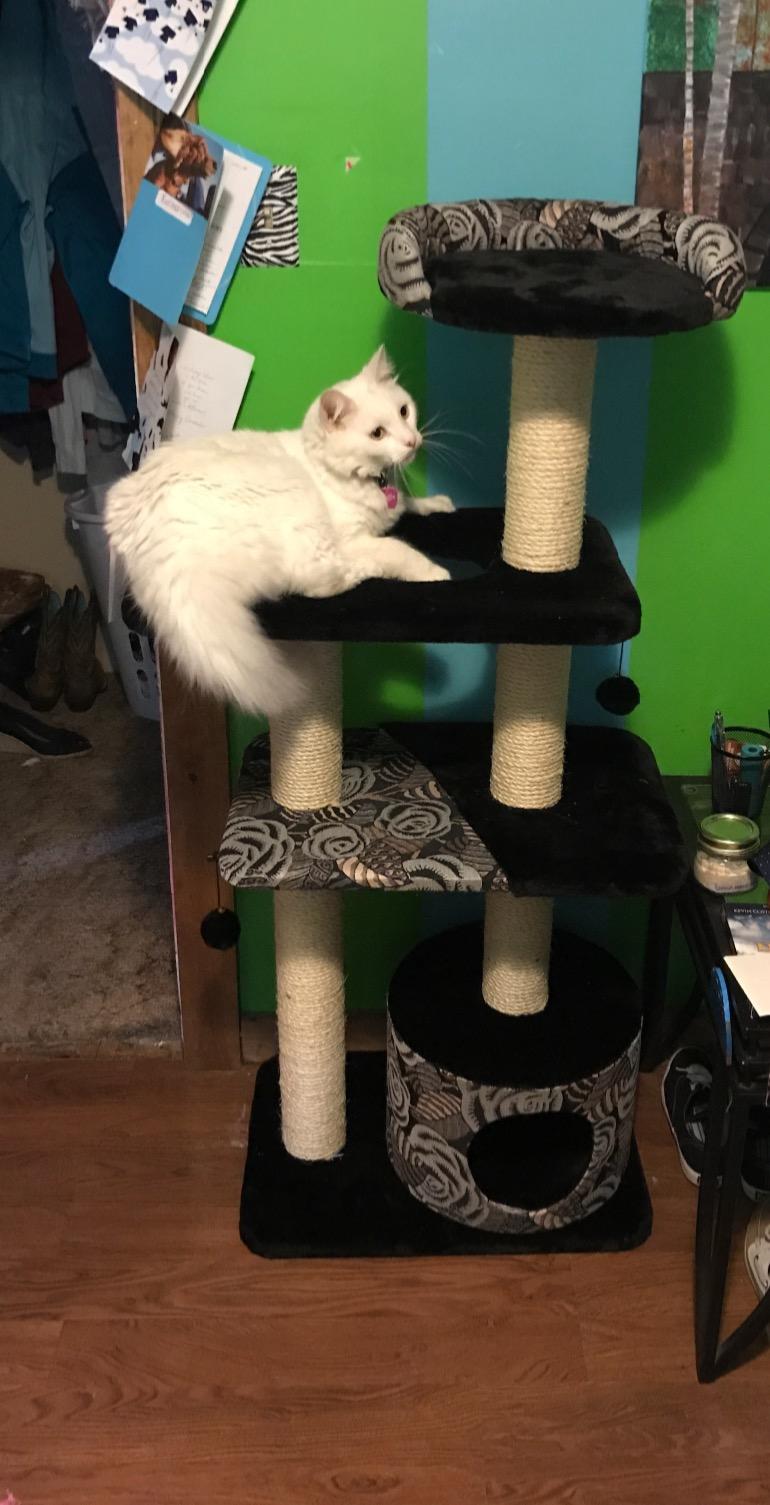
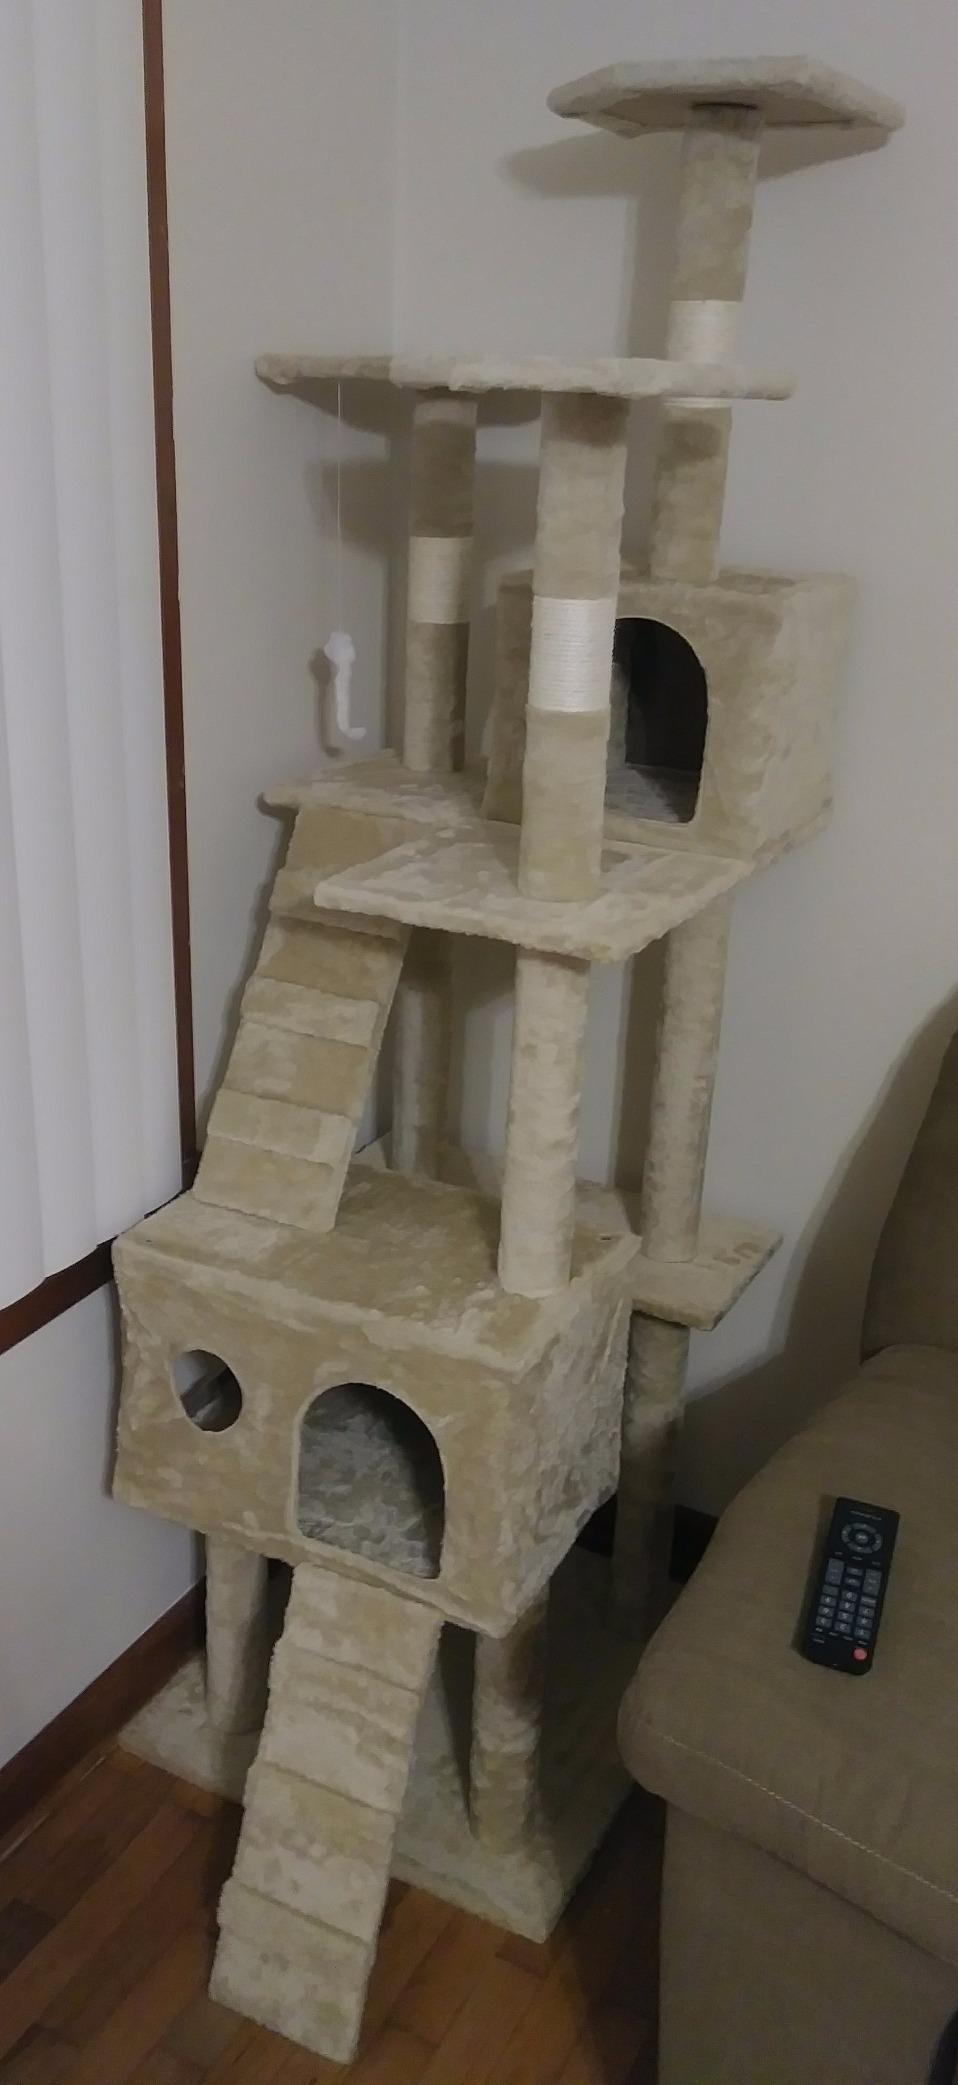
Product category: items_cat tree
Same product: no